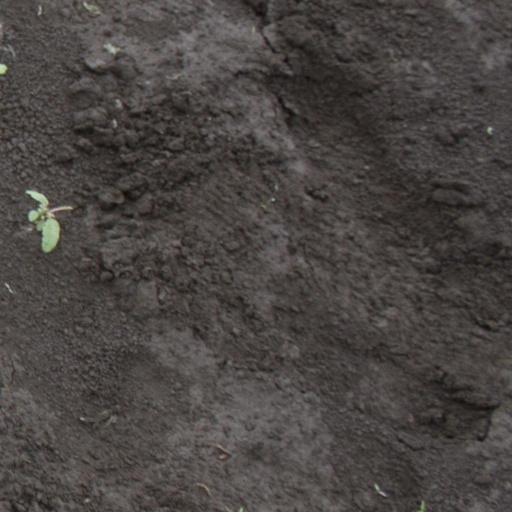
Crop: soybean